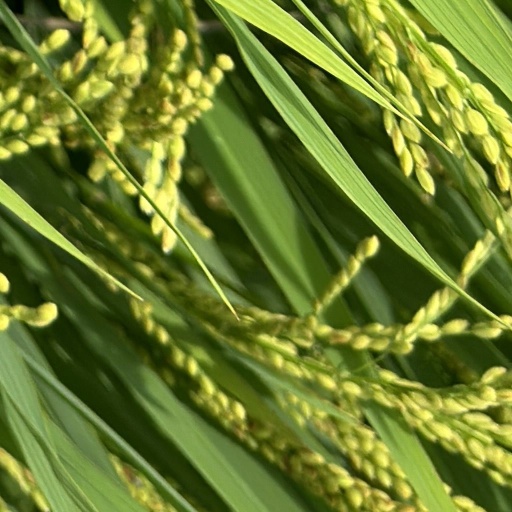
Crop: rice